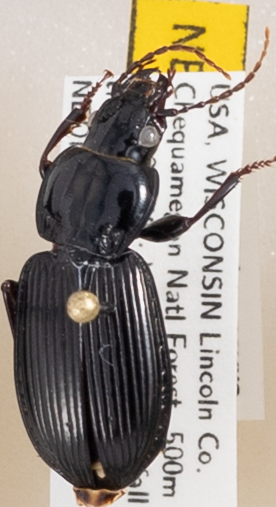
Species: Pterostichus novus
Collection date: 2018-07-24
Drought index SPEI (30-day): -0.71
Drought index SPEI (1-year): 0.17
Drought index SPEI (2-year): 2.09